China–United States relations

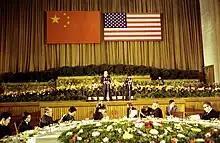
President Gerald Ford makes remarks at a Reciprocal Dinner in Beijing on 4 December 1975.

In May 1973, in an effort to build toward formal diplomatic relations, the US and the PRC established the United States Liaison Office (USLO) in Beijing and a counterpart PRC office in Washington D.C. From 1973 to 1978, such distinguished Americans as David K. E. Bruce, George H. W. Bush, Thomas S. Gates, Jr., and Leonard Woodcock served as chiefs of the USLO with the personal rank of ambassador. China made clear that it considered the Soviet Union its chief adversary and urged the United States to be powerful, thereby distracting Moscow. Liaison officer George Bush concluded, "China keeps wanting us to be strong, wanting us to defend Europe, wanting us to increase our defense budgets, etc." Bush concluded that American engagement was essential to support markets, allies, and stability throughout the Asia Pacific and around the world.